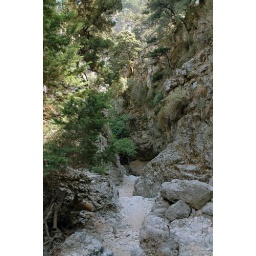
While the walls of the gorge tower against the sky, there is a lot of vegetation growing on them.